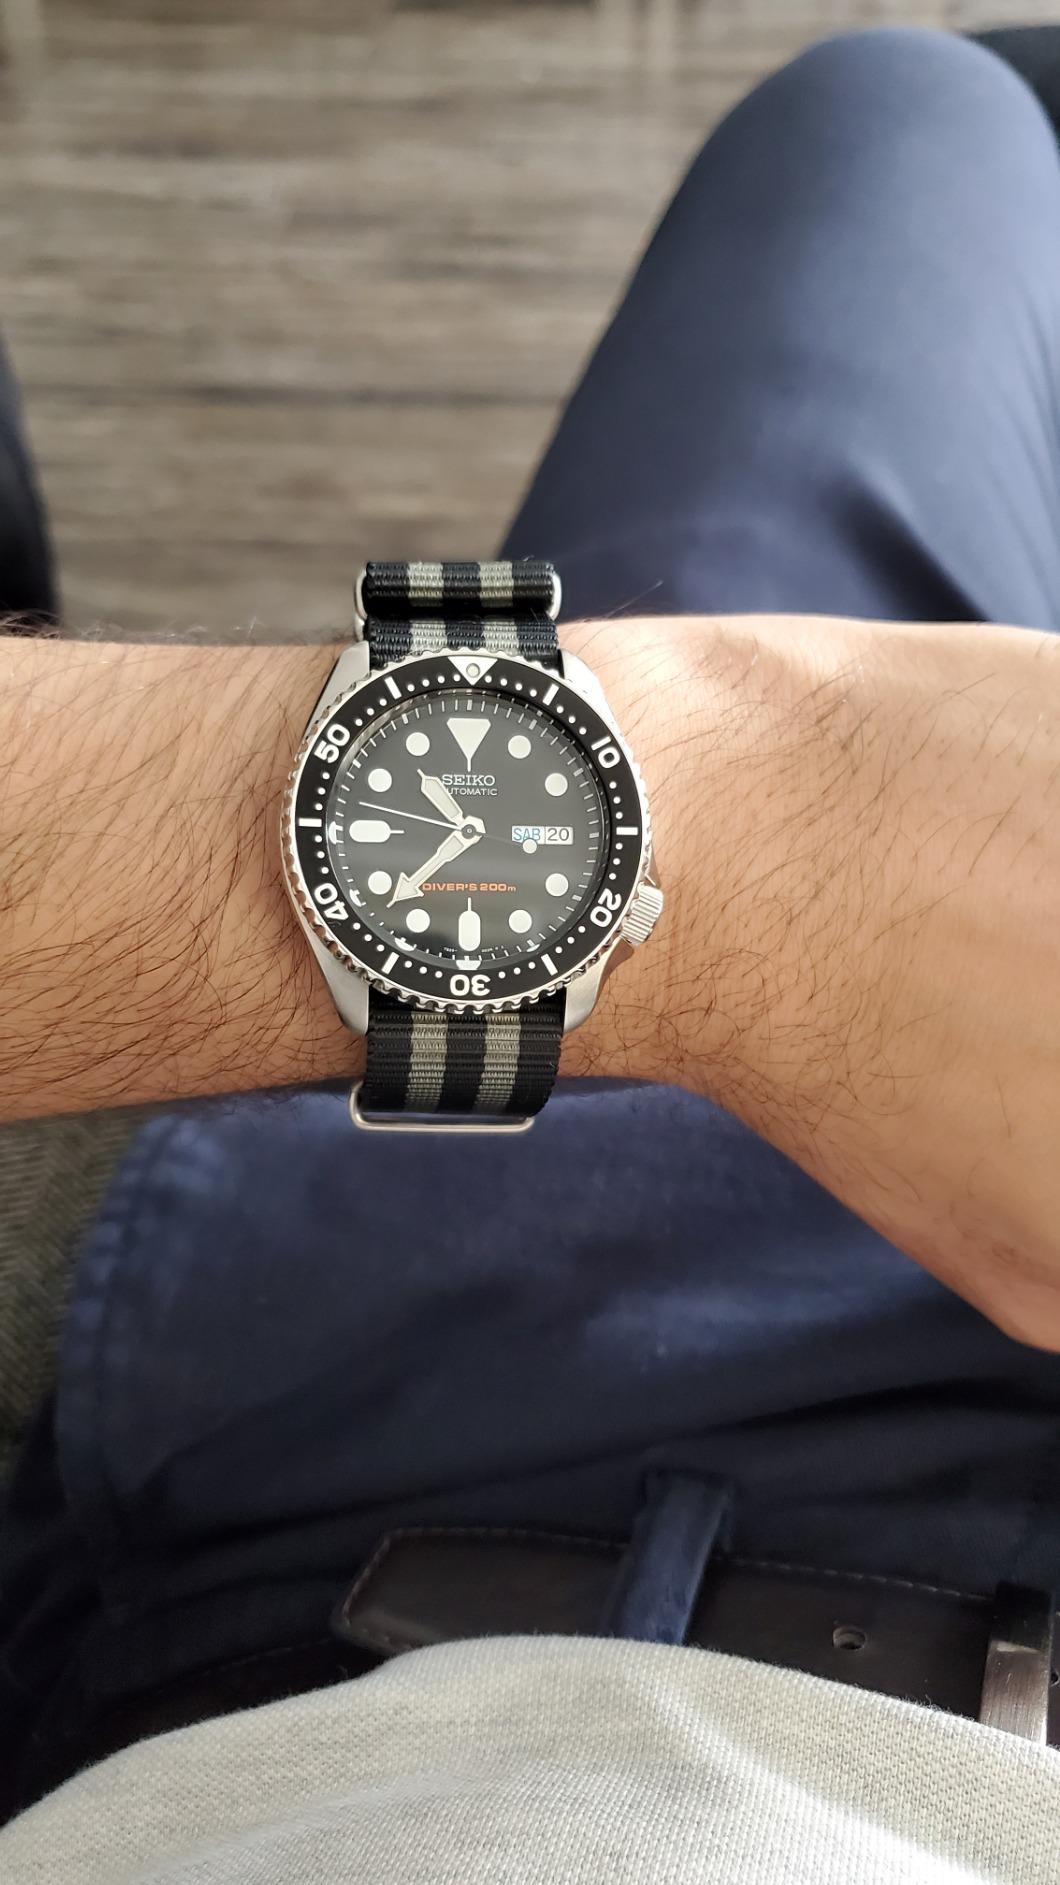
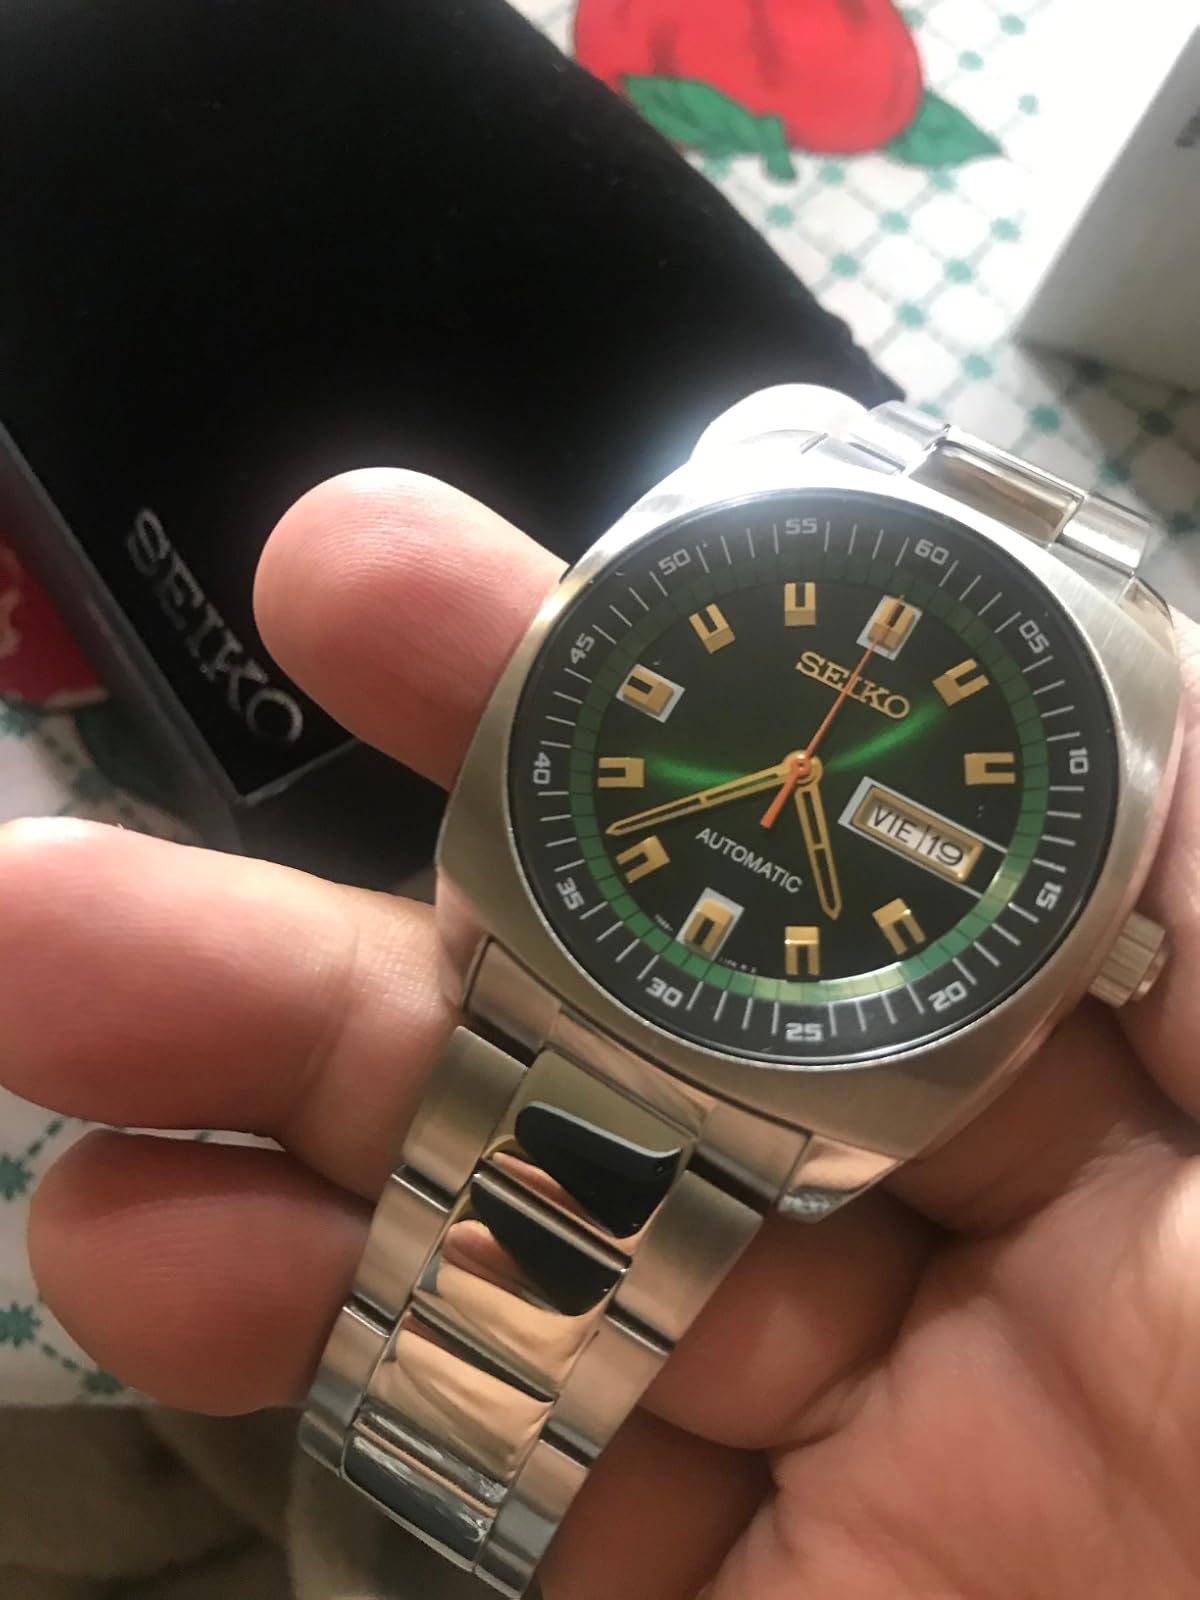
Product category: accessories_watch
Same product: no